Association for Progressive Communications

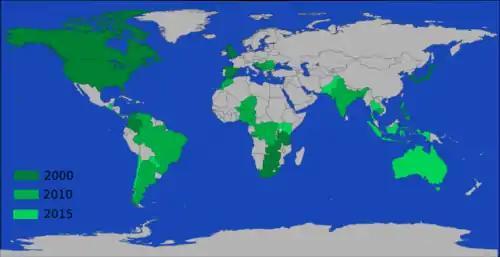
Association for Progressive Communications members

The Gender Evaluation Methodology is an evaluation methodology that integrates a gender analysis into evaluations of initiatives that use information and communications technologies (ICTs) for social change. It is an evaluation tool for determining whether ICTs are really improving or worsening women’s lives and gender relations, as well as for promoting positive change at the individual, institutional, community and broader social levels. It was first developed in 2002 and was tried and tested by thirty community-based organisations. Since then hundreds of people have become involved in GEM's development including people who developed the tool, who train in how to use GEM, who are adapting GEM to increase its applicability to rural ICT4D projects, telecentres, software localisation and ICT policy advocacy and who are now offering GEM evaluations on a consultancy basis. The GEM manual was written in English and has been translated into French, Spanish, Brazilian Portuguese and Arabic). GEM was developed by the APC Women's Rights Programme (APC WRP